List of secondary highways in Nipissing District

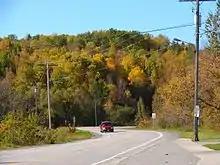
Highway 575 near Field

Secondary Highway575, commonly referred to as Highway575, is a secondary highway in the Canadian province of Ontario, located within Nipissing District. Commencing at Highway17 in Verner, the highway travels to Highway 64 in the community of Field, a distance of .